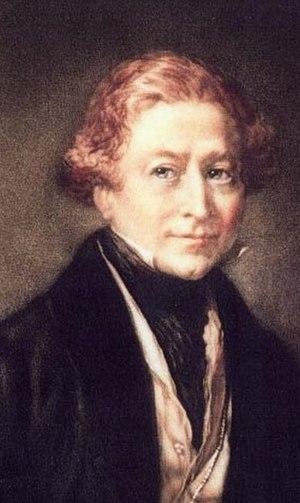
Cette page dresse la liste des Premiers ministres du Royaume-Uni par ordre chronologique depuis le XVIIIᵉ siècle.